Gustav Friedrich Wilhelm Großmann

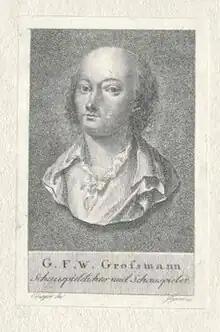
Gustav Friedrich Wilhelm Grossmann

Gustav Friedrich Wilhelm Großmann (30 November 1746, Berlin; 20 May 1796, Hanover) was a German actor, writer, and stage director. He wrote the text of the famous operatic Schauspiel mit Gesang "Adelheit von Veltheim", with music by Christian Gottlob Neefe (Frankfurt 1780).